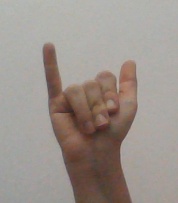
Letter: ya